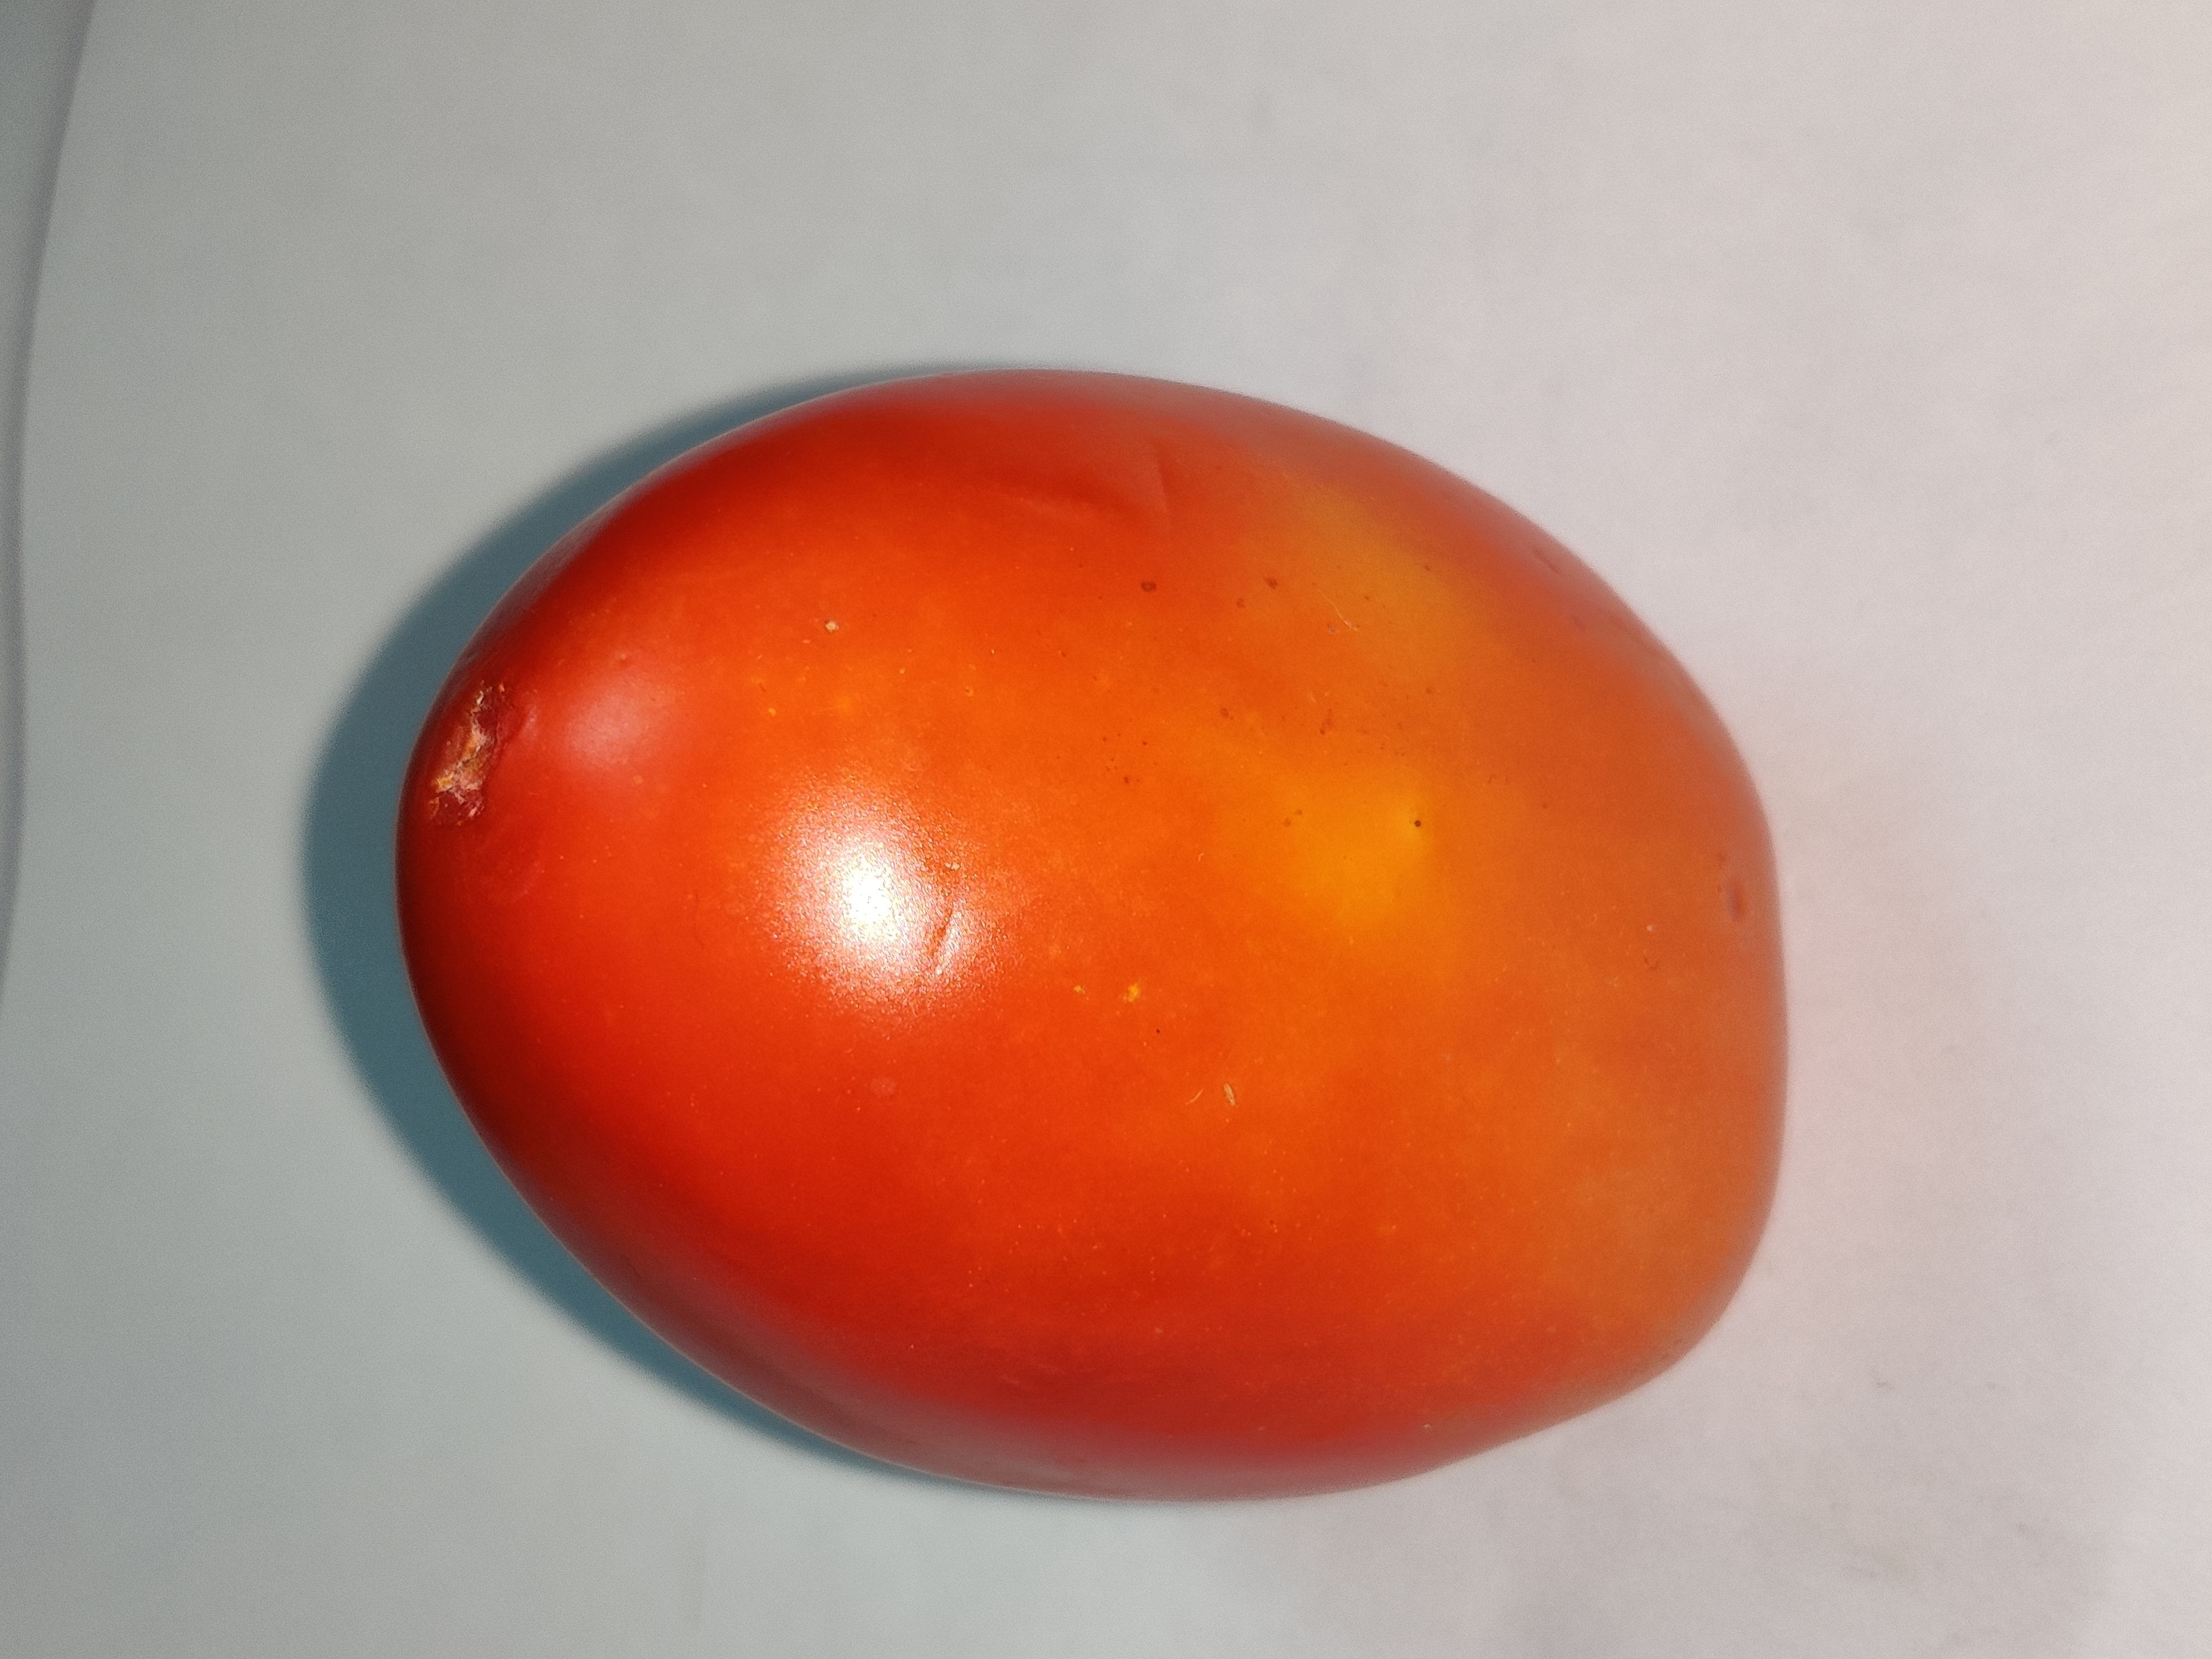
Fruit: tomatoes
Grade: 2nd-grade